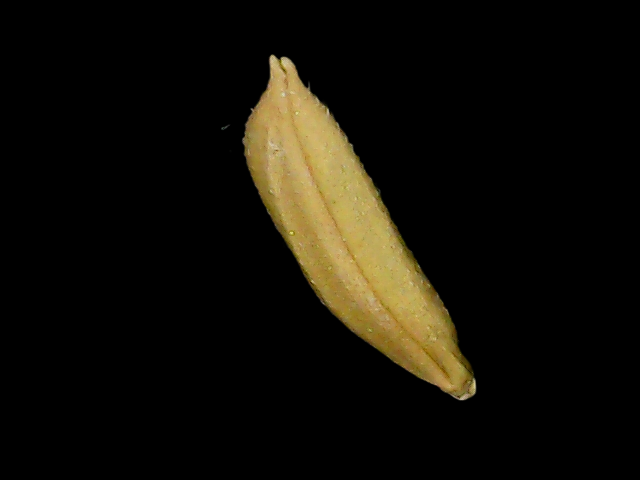
Rice variety: Binadhan07